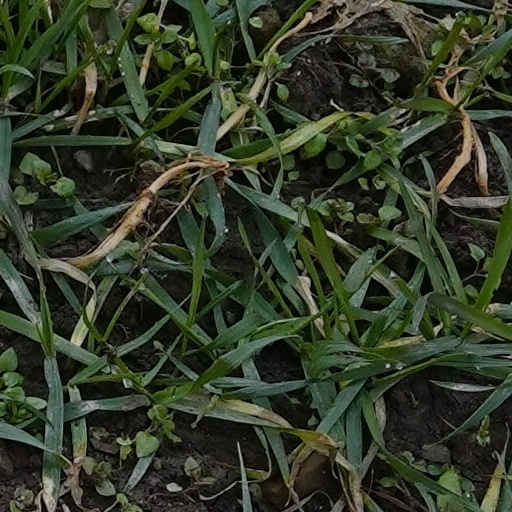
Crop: wheat